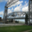
Label: bridge